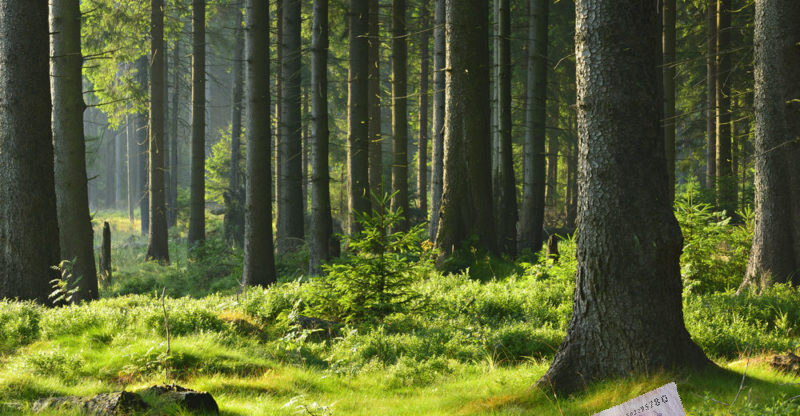
Denominación: 100